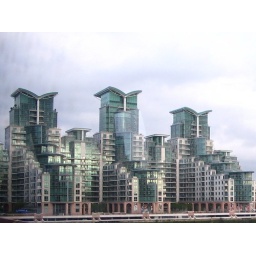
New buildings near Vauxhall Bridge, London - very space age. Taken through coach window.